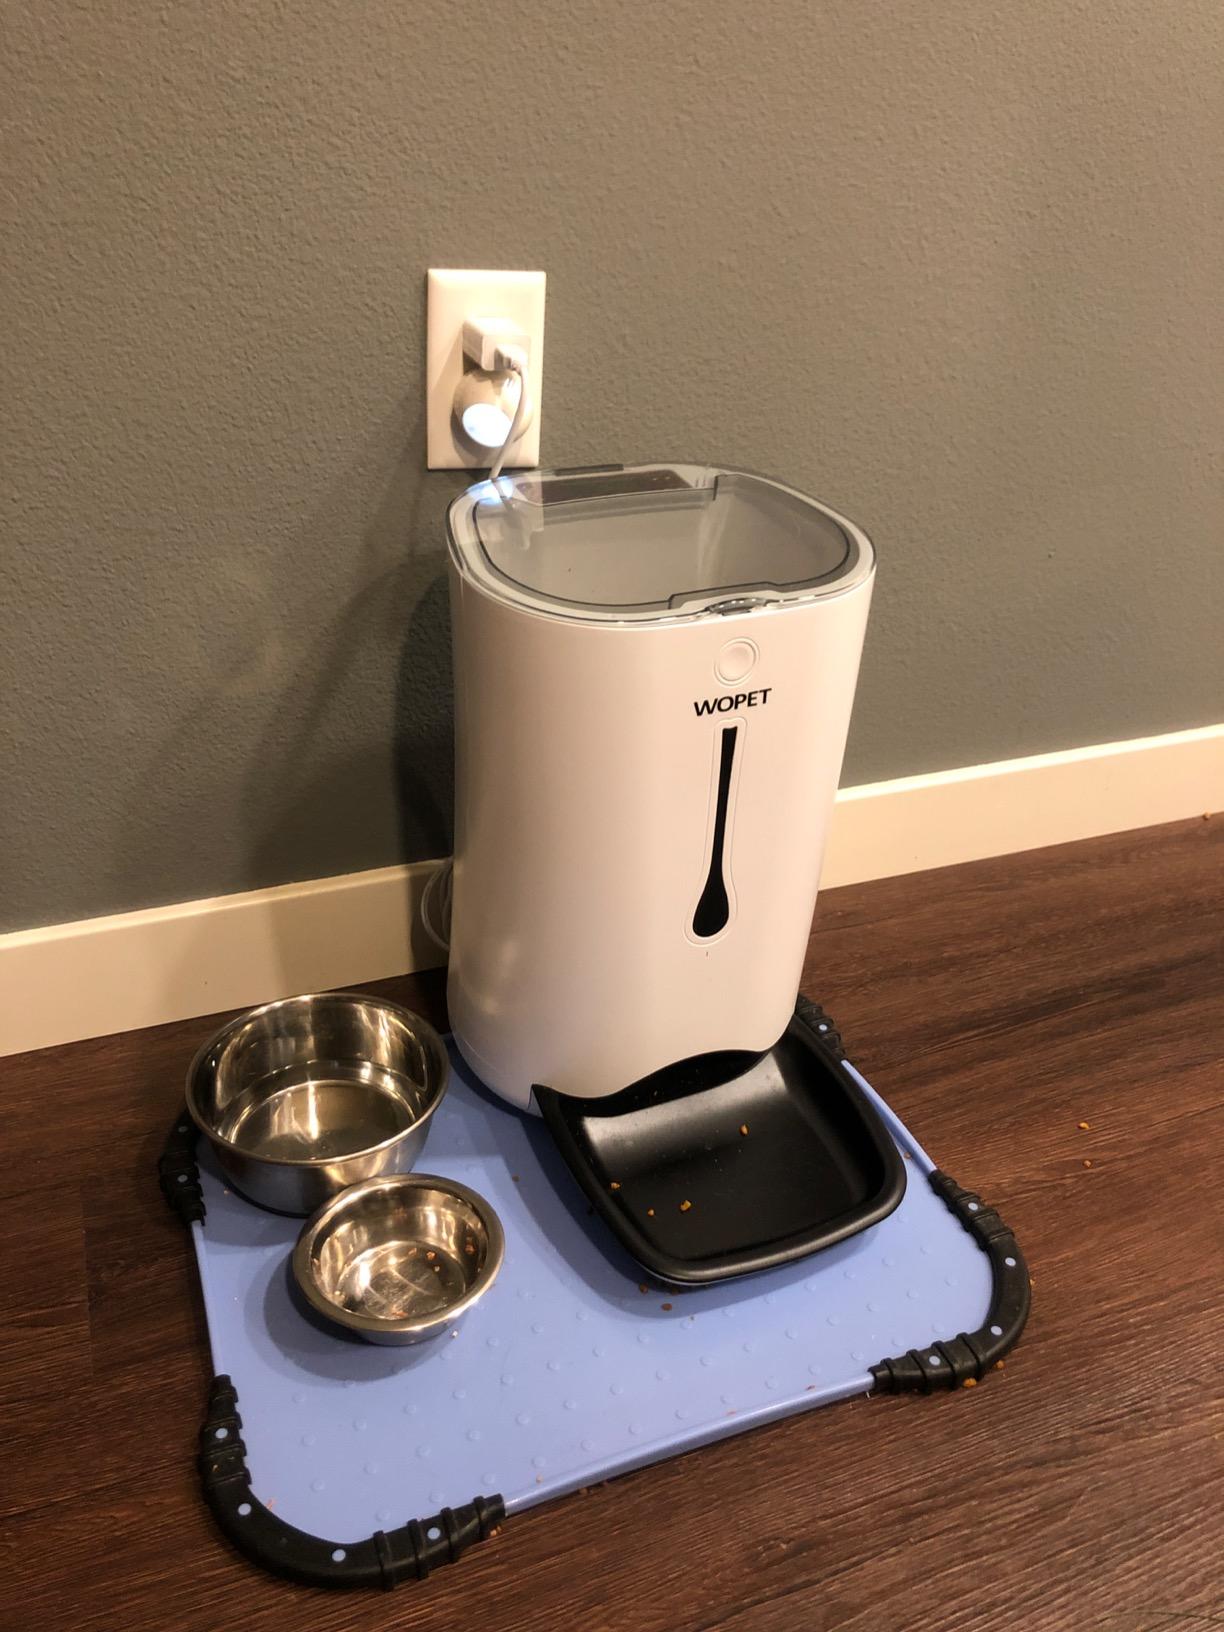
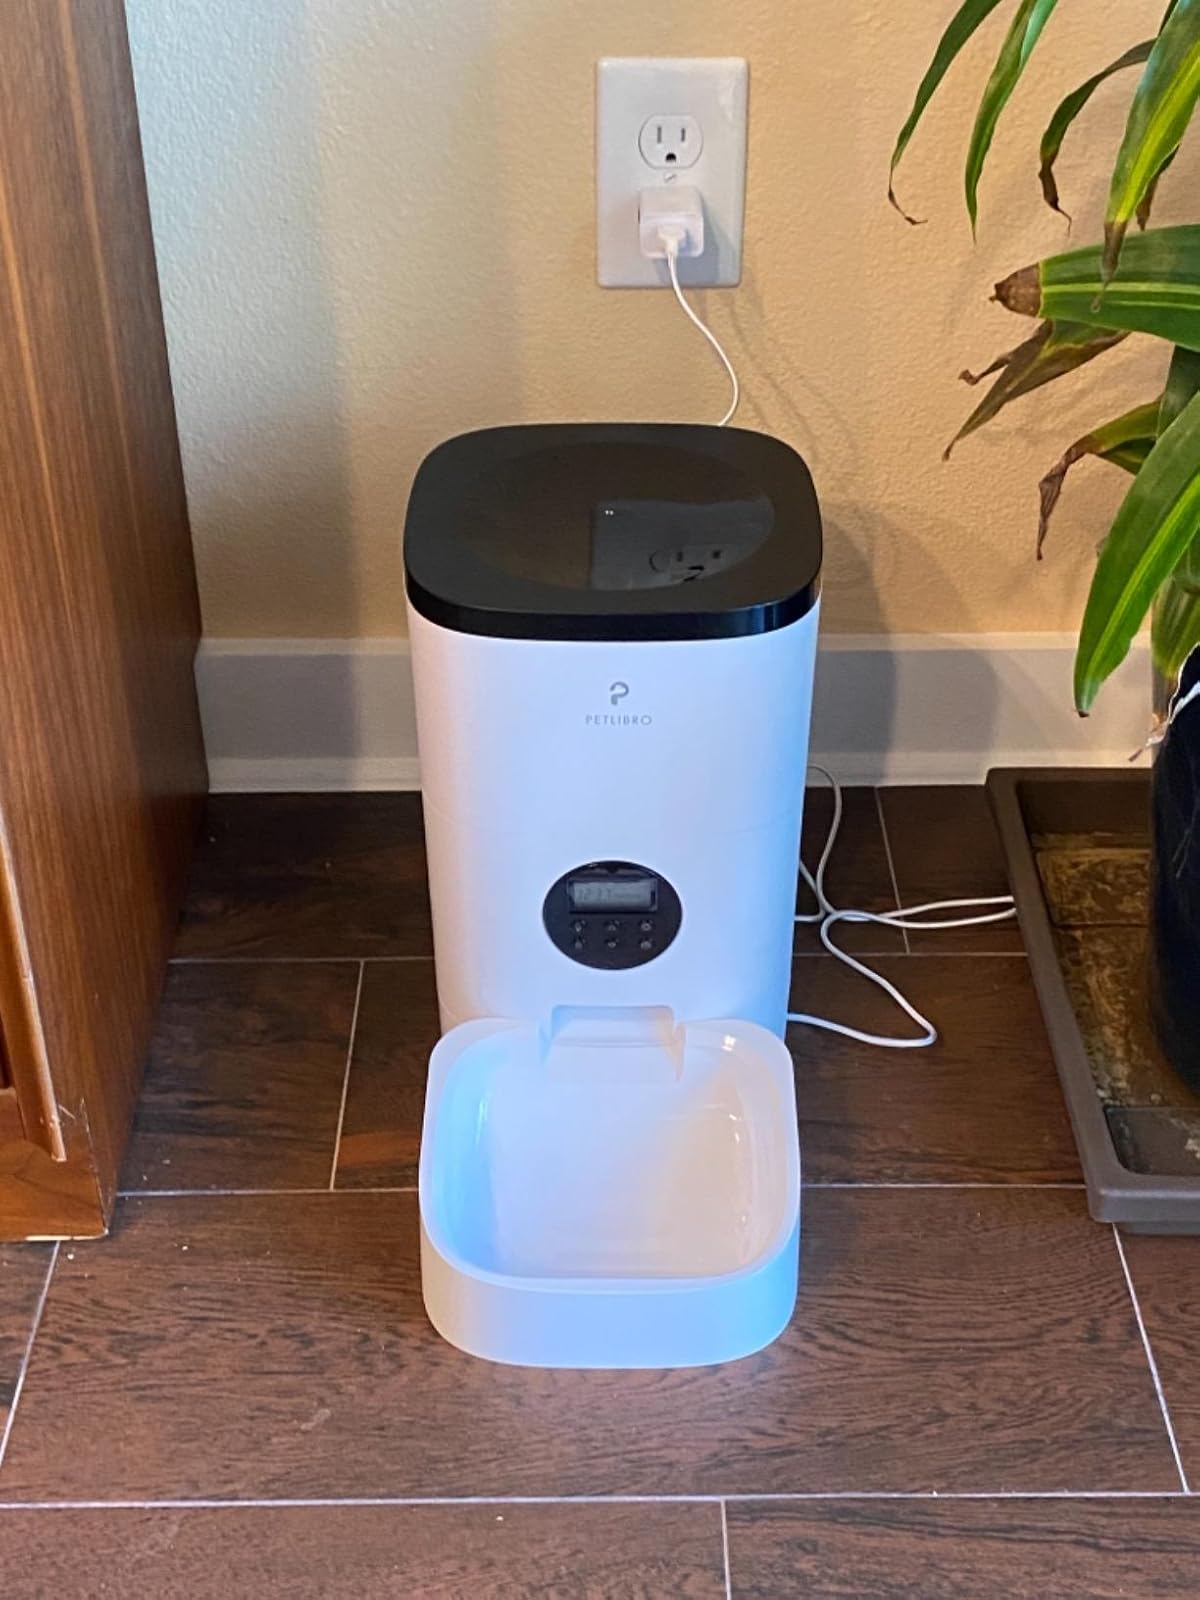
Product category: items_feeder
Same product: no